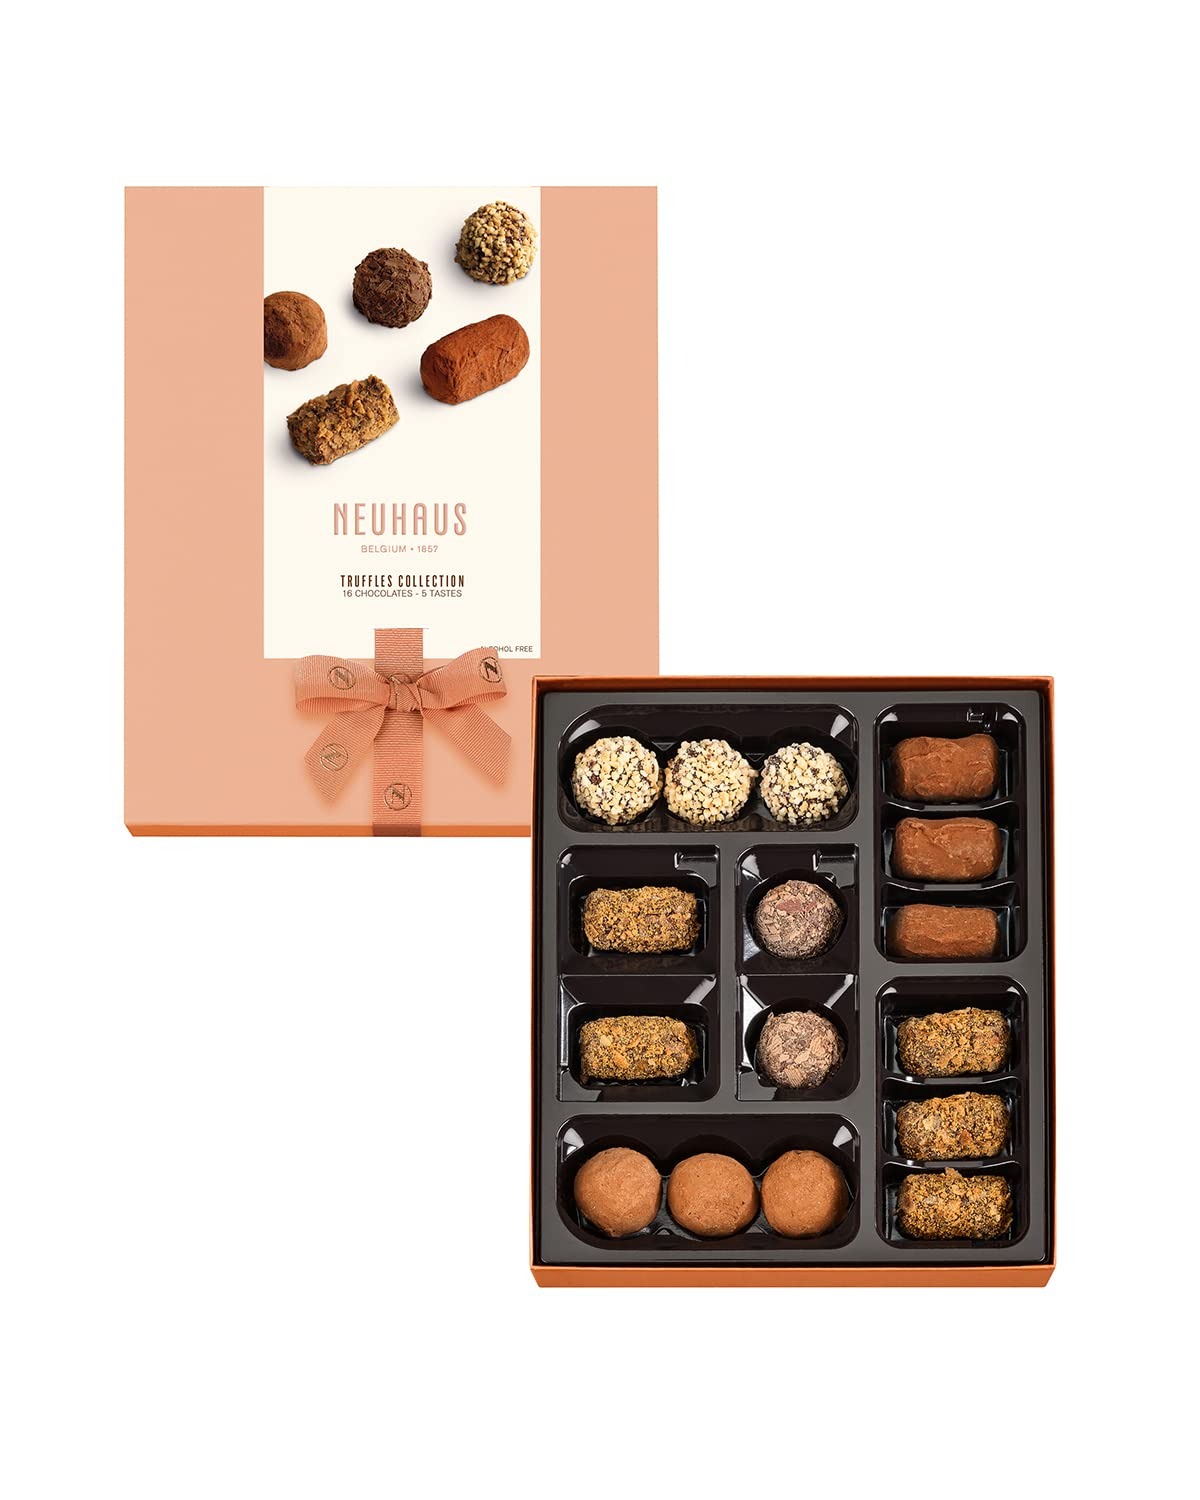
Item Name: Neuhaus Belgian Chocolate Truffle Cocoa Assortment Collection – 16 Timeless Neuhaus Truffles – Classic Butter, Extra Dark, Waffle, Cappuccino and Speculoos
Bullet Point 1: The Neuhaus Collection Truffle Box contains a selection of 16 timeless Neuhaus Chocolate truffles filled with butter cream, enrobed with a thin layer of dark chocolate and a refined finishing coating in 5 flavors: Classic Butter, Extra Dark, Waffle, Cappuccino And Speculoos. Alcohol Free assortment
Bullet Point 2: A contemporary, elegant gift box for any occasion or to keep for yourself
Bullet Point 3: Neuhaus Created The First Belgian Praline And We Always Keep Inventing. All Of Our Chocolates Are Proudly Made In Belgium, Composed With Care Using Only Fair And Natural Ingredients
Bullet Point 4: All Our Chocolates Are Made In Belgium With Sustainably Sourced Cacao. Every Ingredient We Use Is Of Natural Origin, Non-Gmo And Without Palm Oil
Bullet Point 5: Our sourcing specialists carefully select the finest ingredients from around the world to ensure that every Neuhaus product is a symphony of taste and texture
Bullet Point 6: Every flavor, every color and every single ingredient that goes into a Neuhaus product is of 100% natural origin, without exception
Product Description: A selection of 16 truffles: butter, dark, waffle, cappuccino and speculoos. Hand-picked and wrapped in a contemporary, elegant gift box. Alcohol Free assortment.
Value: 6.4
Unit: Ounce

Price: 48